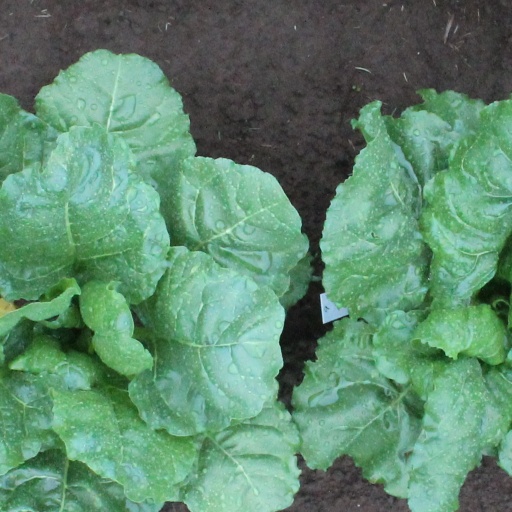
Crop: sugar beet